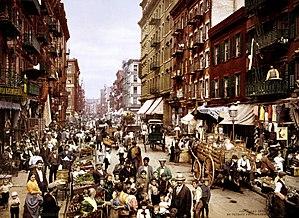
L’Italie de la fin du XIXᵉ jusqu’au milieu du XXᵉ siècle est plutôt une terre d’émigration et un réservoir à main-d’œuvre pour les pays plus industrialisés de l’Europe, mais aussi des États-Unis et des pays d’Amérique du Sud. Pendant longtemps des flux de ses migrants se sont installés de par le monde avec plus ou moins de difficulté.
La société Detroit Publishing Company était une compagnie américaine, installée à Détroit, Michigan spécialisée dans l'édition de photographies et plus particulièrement dans l'édition de séries de cartes postales de type « photochromes ».
Lorsque les premiers colons anglais sont arrivés à Jamestown en 1607, le continent américain connaissait une faible densité de population depuis plusieurs millénaires, n'étant peuplé que par les Amérindiens. Le territoire américain fut ensuite colonisé à partir du XVIIᵉ siècle par différentes puissances européennes